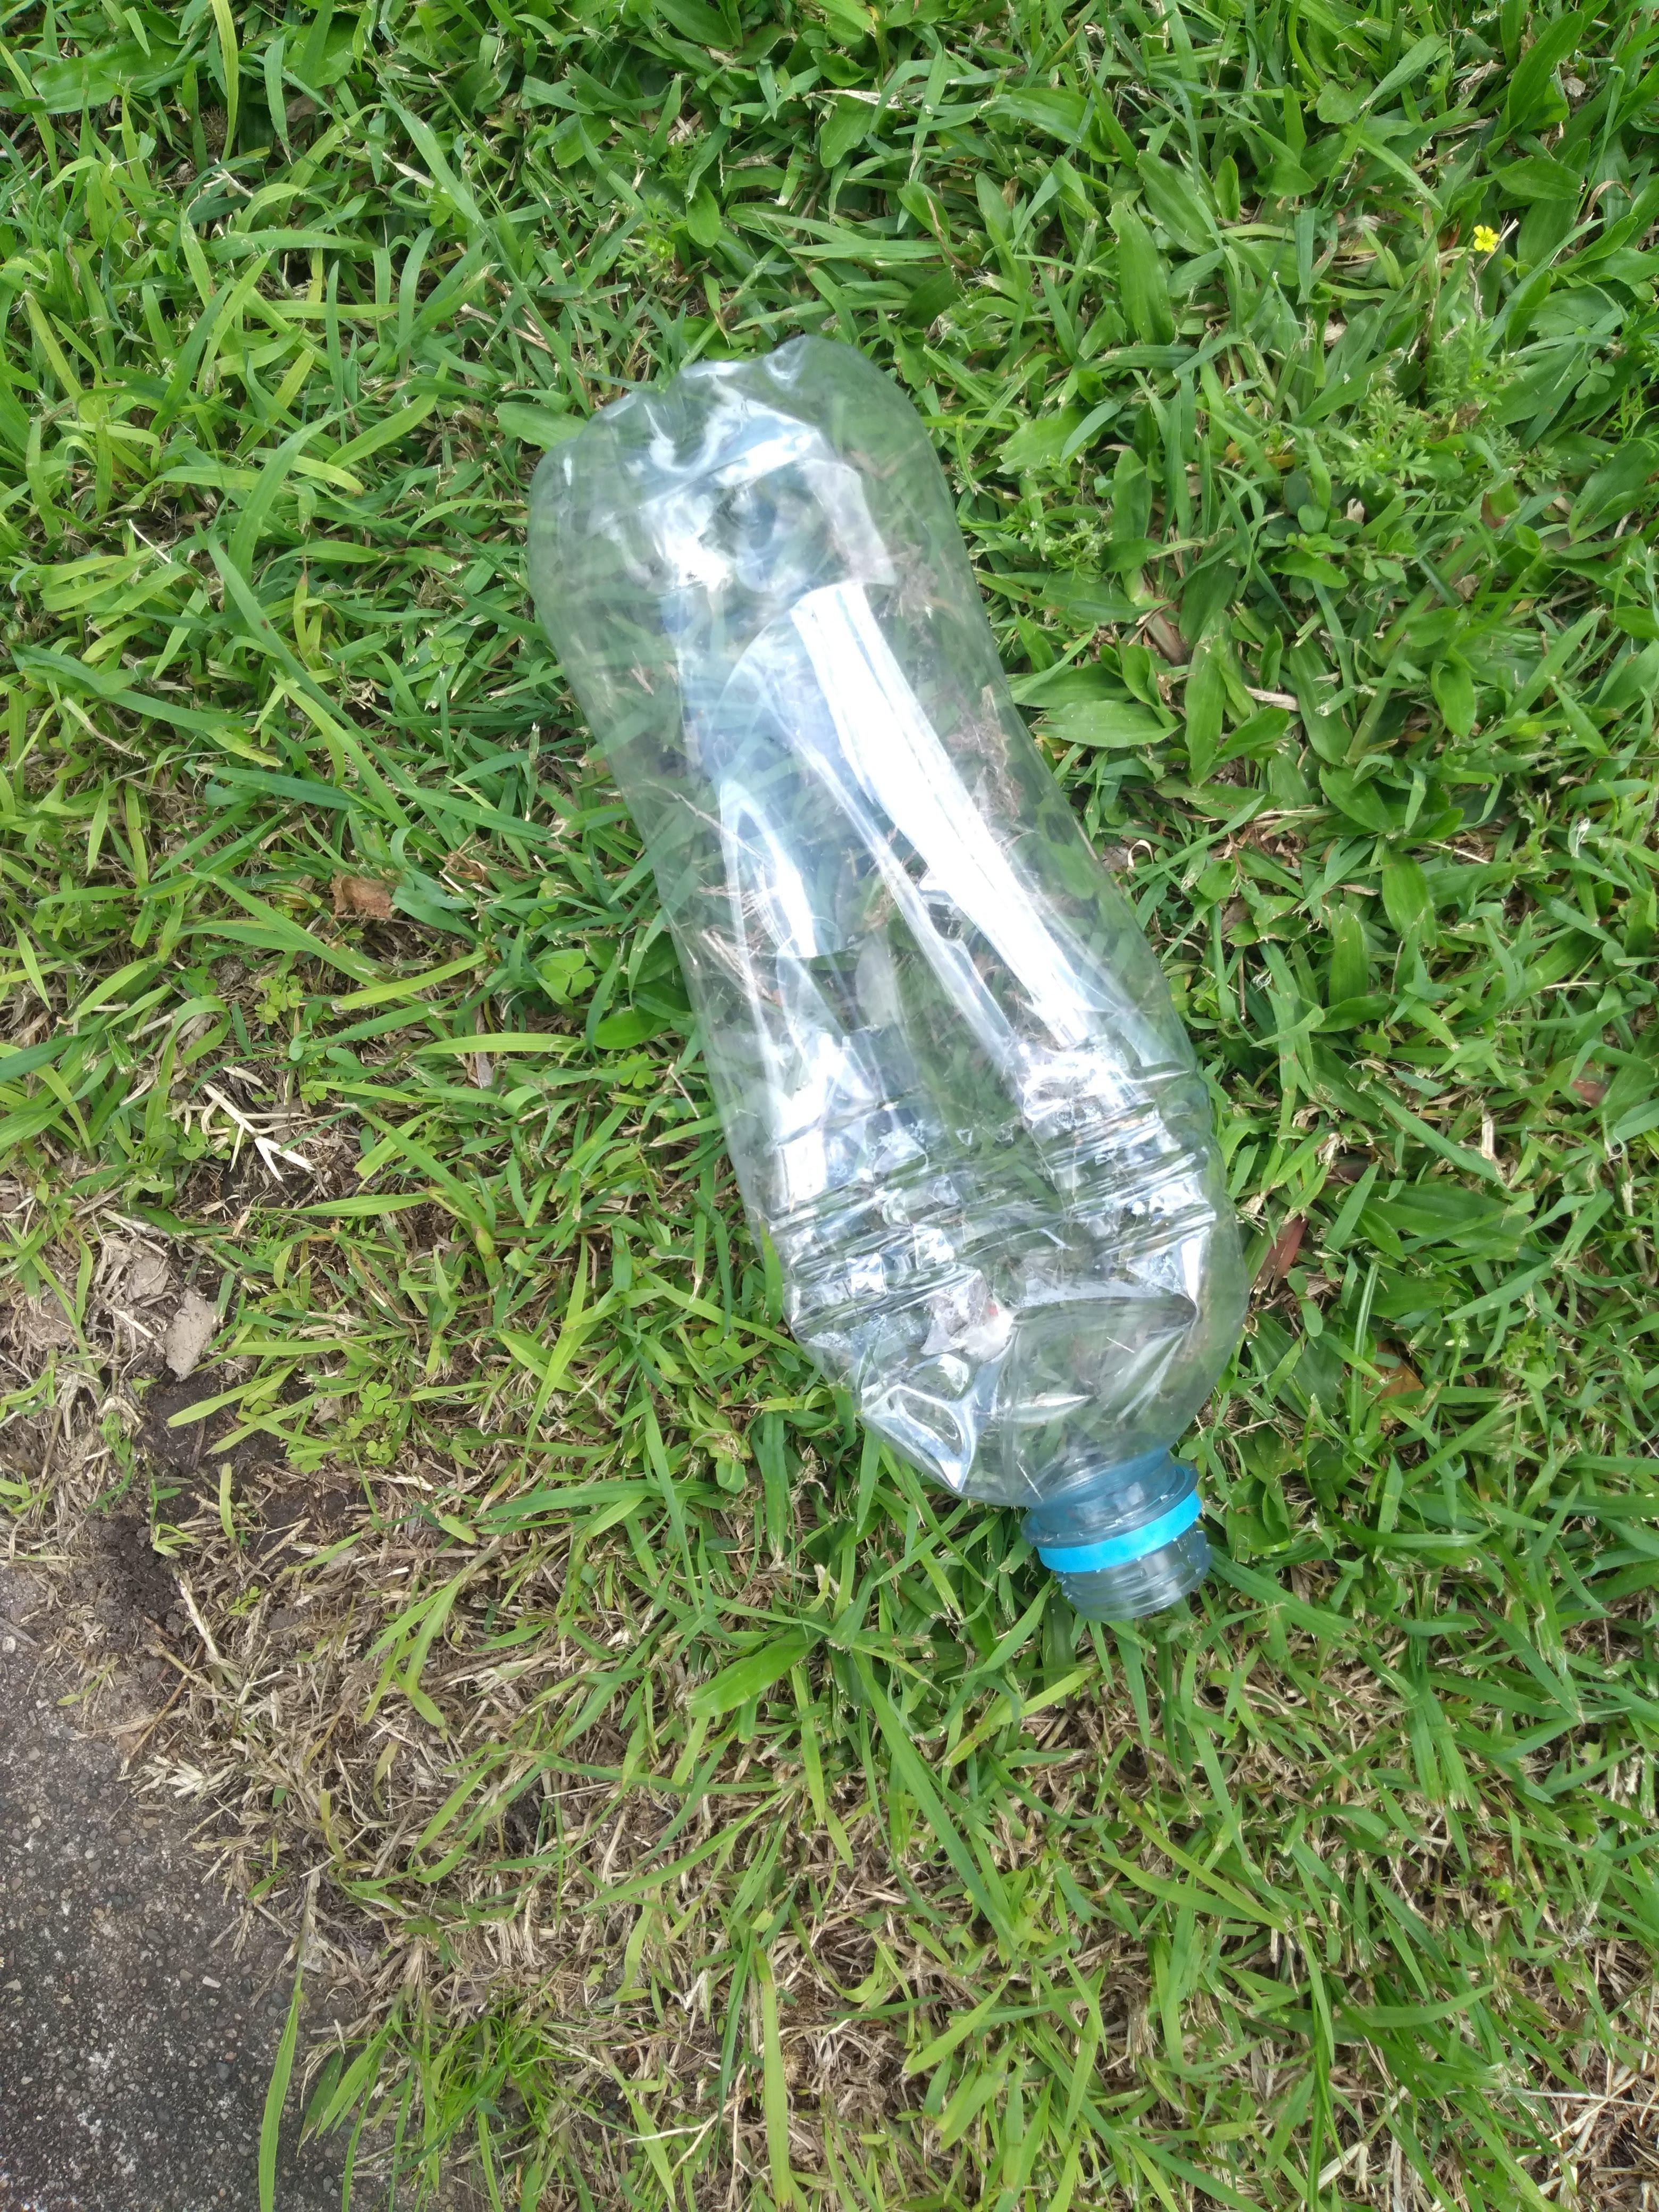
Object: Clear plastic bottle (Bottle)